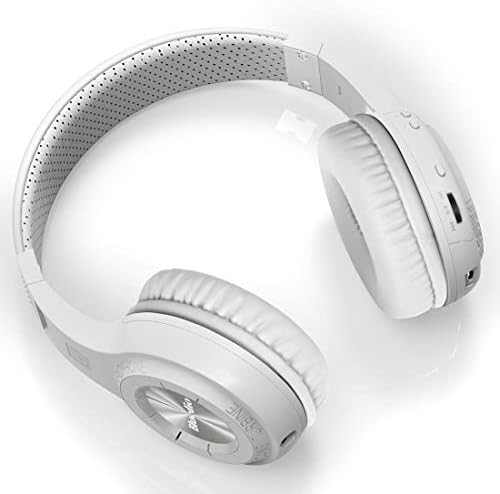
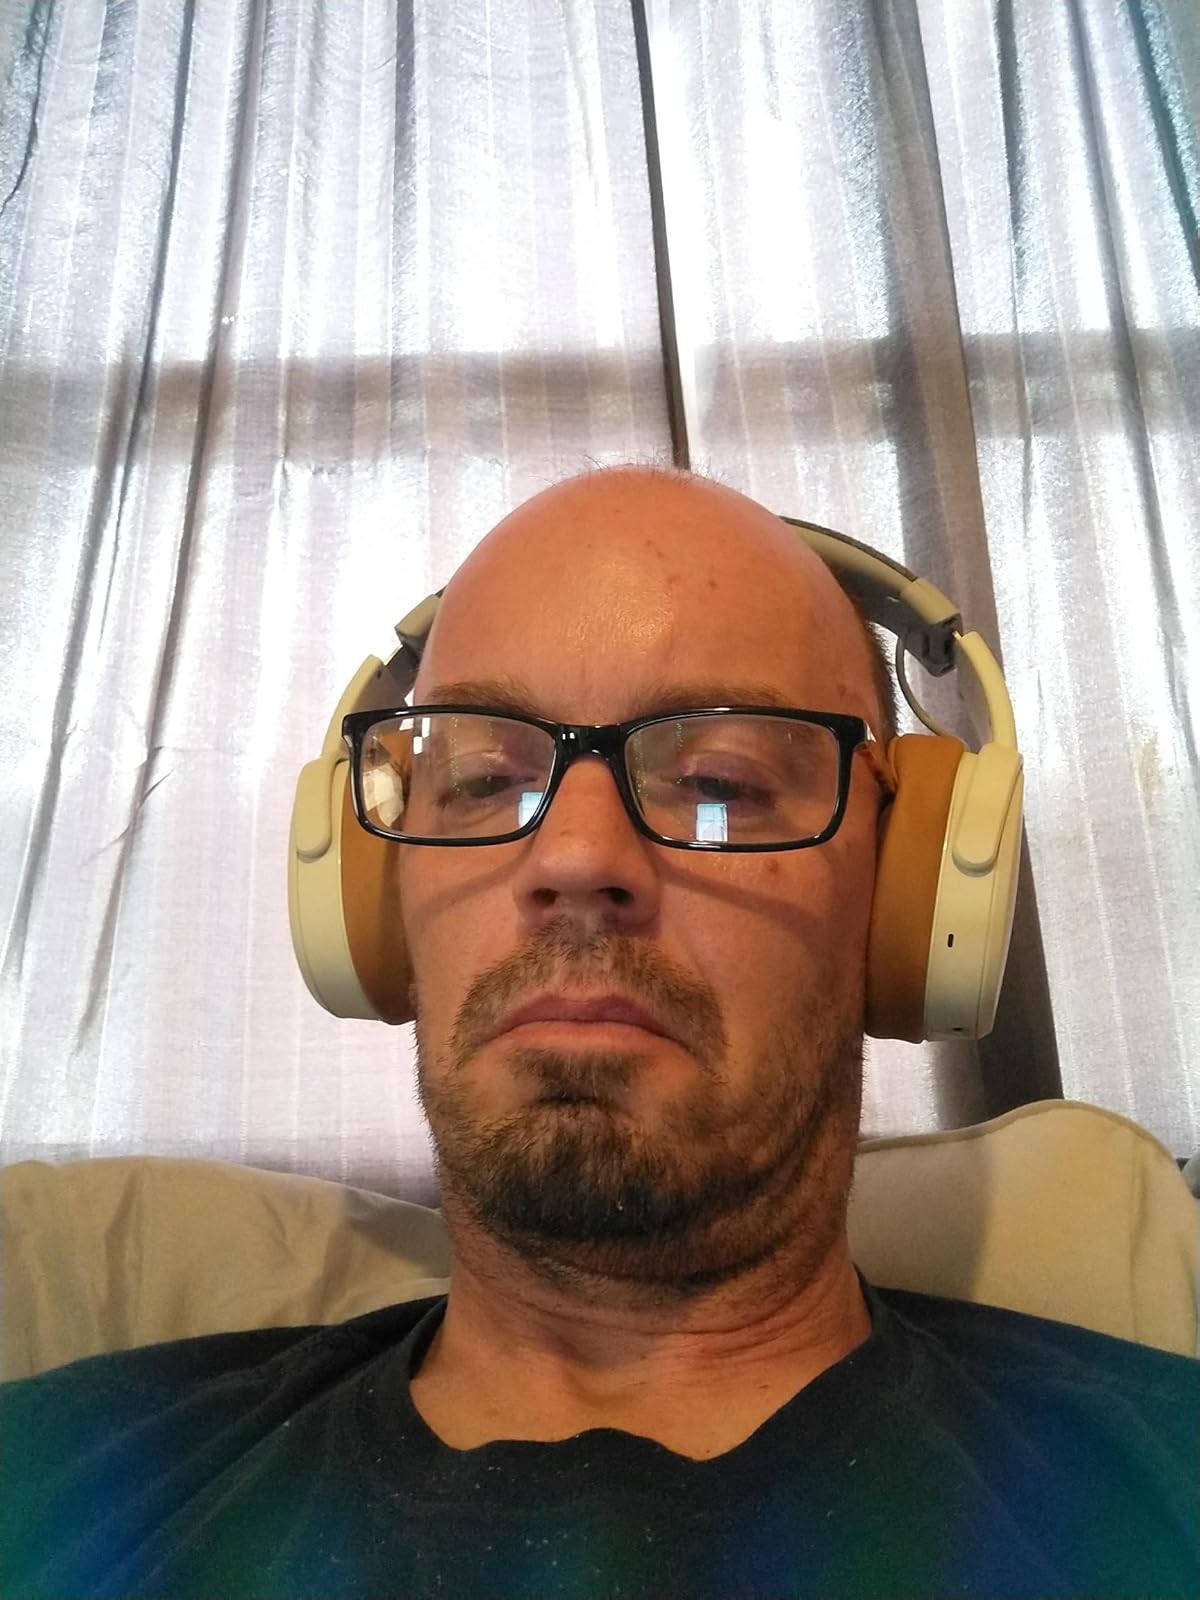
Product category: headphones
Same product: no